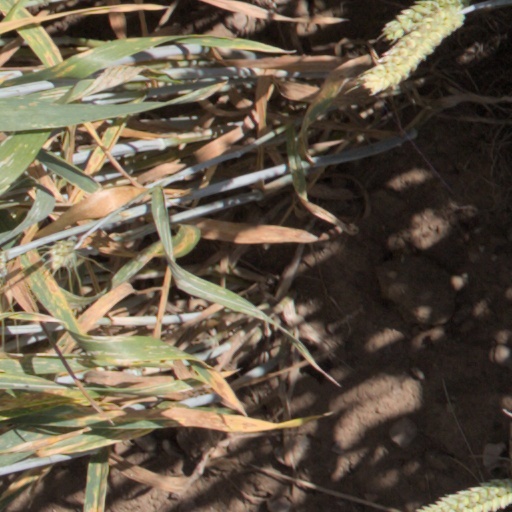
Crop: wheat